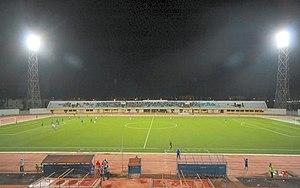
Le stade national El Hadj Hassan Gouled Aptidon, est une enceinte sportive construite en 1993 dans la ville de Djibouti. Plus grand stade du pays, il peut accueillir jusqu'à 10 000 spectateurs.